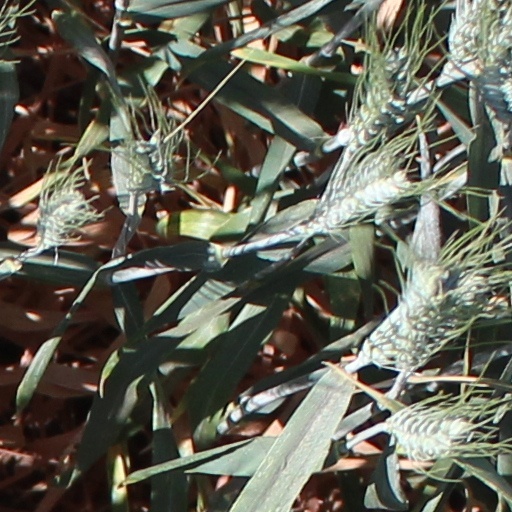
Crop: wheat